Lea Niako

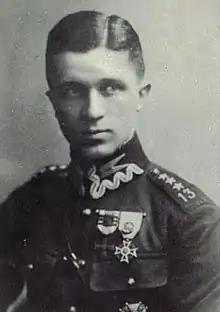

In October 1933, Niako was performing at the Royal Hotel (today called Corinthia) in Budapest. There, she met the Polish officer and (unbeknownst to her) spy Jerzy Sosnowski, who had been there to meet a contact, and the two began a relationship. Sosnowski had lived in Berlin since 1926, posing as the nobleman "Georg von Sosnowski Ritter von Nalecz" and through the seduction of three secretaries within the Ministry of the Reichswehr succeeded in acquiring copies and notes of high-level German military correspondence, including details of the impending German mobilization and the secret cooperation between Germany and the Soviet Union. Sosnowski promised Niako that he would use his money and influence as an aristocrat to make her into a great movie star if she accompanied him back to Berlin. Once in Berlin, Sosnowski for unknown reasons revealed his espionage to Niako, perhaps wishing to make her his partner-in-crime and wishing to use her to seduce German officers. Sosnowski's revelation caused Niako to panic. At the same time, she also learnt of Sosnowski's affairs with numerous other women. Niako then confided with an acquintance who unbeknownst to her was either a member of the SS or passed the information on.